Duane Capizzi

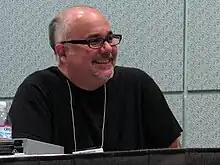
Capizzi at the 2008 Screenwriting Expo

Duane Capizzi is an Italian-American writer and television producer. He is known for his extensive work in animated television series, including the Emmy Award-winning "" for which he was Co-Executive Producer and Head Writer, and co-developed its follow-up . For Warner Bros. Animation, he was the writer and producer of the animated series" The Batman" as well as its spin-off feature, "The Batman vs. Dracula". He wrote the first DC Universe animated feature, "" (based on "The Death of Superman" saga, and directed by Bruce Timm). Other animated series producing/writing credits include "Jackie Chan Adventures", "Big Guy and Rusty the Boy Robot," "", and series which he helped develop on the CG animated "" for Sony Pictures Television. He wrote and story edited for two animated spin-offs of Jim Carrey films: "" and . He also wrote and story edited for several "Disney Afternoon" TV series including "Darkwing Duck", "Aladdin", "TaleSpin", and "Bonkers". He began his career in animation writing scripts for "" for Harmony Gold. The series was never produced, but led to writing and story editing on "".